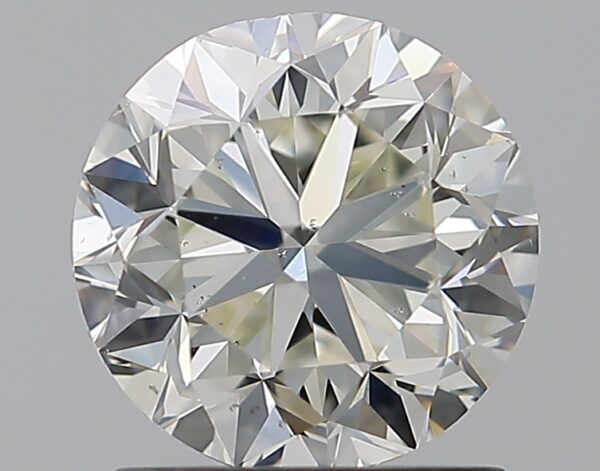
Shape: round
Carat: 1.5
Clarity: VS2
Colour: K
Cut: GD
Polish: EX
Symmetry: VG
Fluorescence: F
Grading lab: GIA
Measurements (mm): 6.9 x 6.99 x 4.62